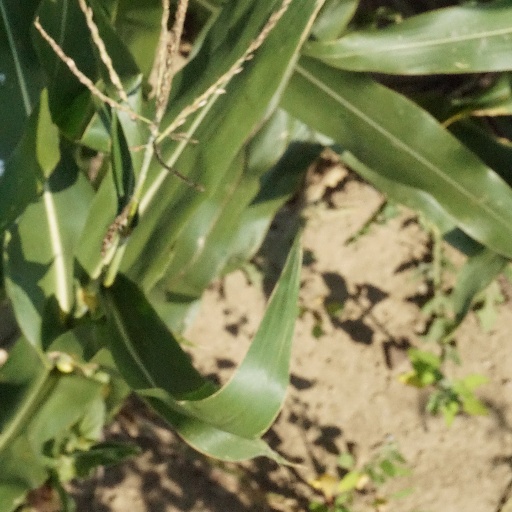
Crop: maize; corn